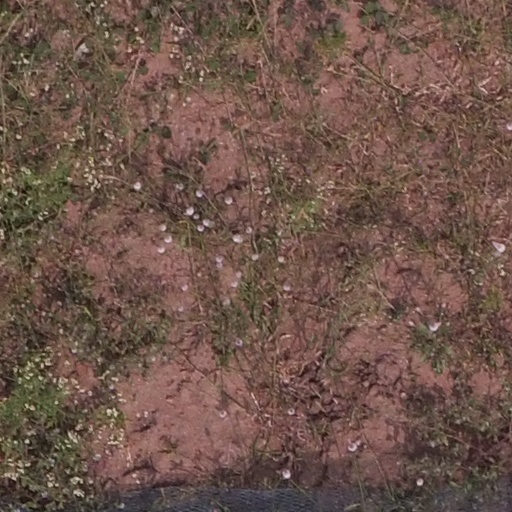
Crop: maize; corn